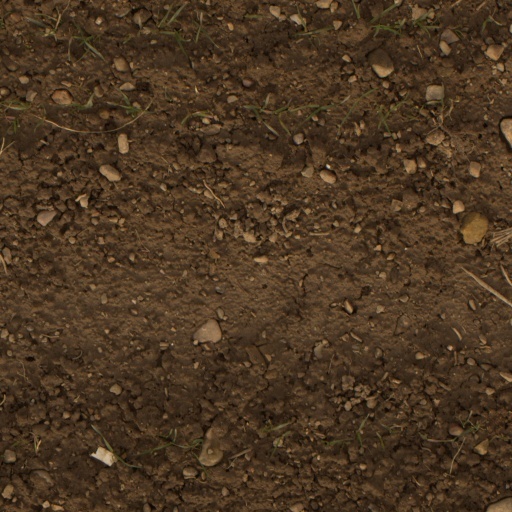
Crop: wheat